Yokota Air Base

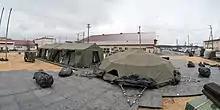
Tents used to house U.S. Pacific Command's (USPACOM) Deployable Joint Command and Control (DJC2) system during "Operation Tomodachi"

In April 2010 Colonel Frank Eppich, the USAF commander of base, banned screenings of the film "The Cove" at the base theater. A base spokesman said that "The Cove" was banned because using a base venue to display the film could be seen as an endorsement of the film. The spokesman added, "We have a lot of issues with Japan... and anything done on an American base would be seen as an approval of that event."